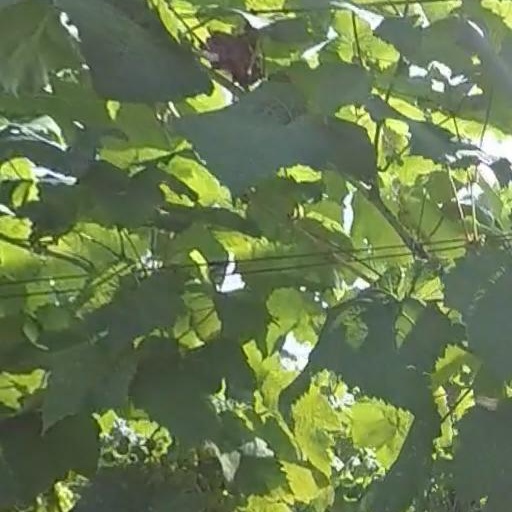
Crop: grape